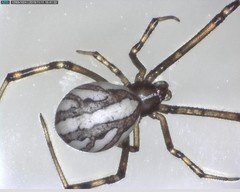
Species: Lactrodectus_hesperus